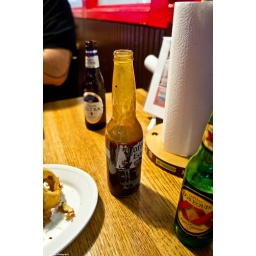
BBQ Sauce made in house and served hot in old Corona bottles - it doesn't get any better.